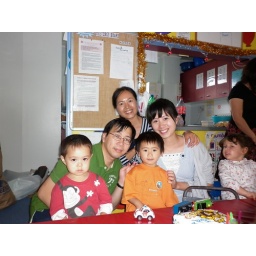
the boy in red t-shirt is Benny